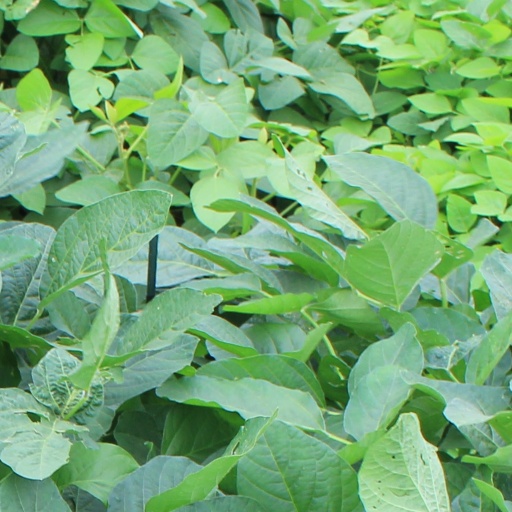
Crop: soybean